History of the Jews in Russia

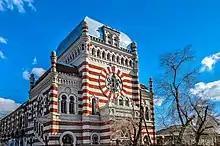
Samara Choral Synagogue in Samara. It was shut down by the Soviet Government in 1929.

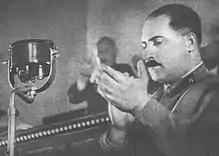
Soviet politician and administrator Lazar Kaganovich in 1936

At the 1906 elections, the Jewish Labour Bund had made an electoral agreement with the Lithuanian Labourers' Party ("Trudoviks"), which resulted in the election to the Duma of two (non-Bundist) candidates in the Lithuanian provinces: Dr. Shmaryahu Levin for the Vilnius province and Leon Bramson for the Kaunas province.